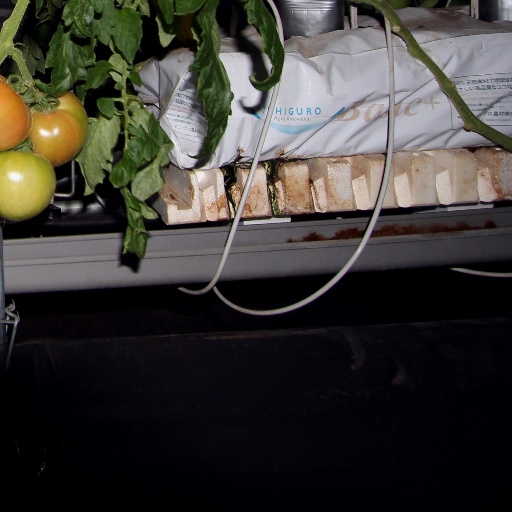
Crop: tomato